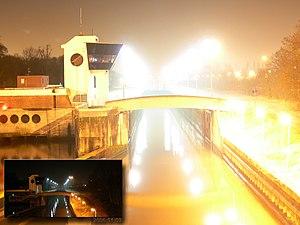
Pollution lumineuse induite au droit d'une écluse. L'éclairage pourrait être asservi à des détecteurs et varier au grè des besoins, des conditions météorologiques et de la présence/absence de péniches ou de personnel, ou si qq'un approche d'une zone dangereuse
Une écluse est un ouvrage d'art hydraulique implanté dans un canal ou un cours d'eau pour le rendre navigable et permettre aux bateaux de franchir des dénivellations. Certains barrages à pertuis ou écluses visaient aussi à protéger un cours d'eau ou une ville des effets de la marée. L'écluse comprend un sas dans lequel on peut faire varier le niveau de l'eau. Il est isolé des biefs amont et aval par des portes.